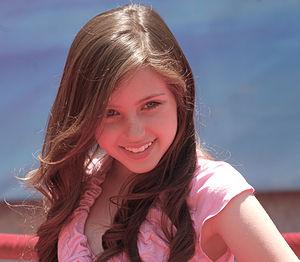
Sharknado est une série de films américains de science-fiction réalisée par Anthony C. Ferrante qui se compose des six opus suivants :
Sharknado 3: Oh Hell No! est un téléfilm américain de science-fiction diffusé le 22 juillet 2015 sur la chaîne Syfy. Il s'agit du troisième volet de la saga Sharknado.
Ryan Whitney Newman est une actrice, chanteuse et mannequin américaine, née le 24 avril 1998 à Manhattan Beach, en Californie.